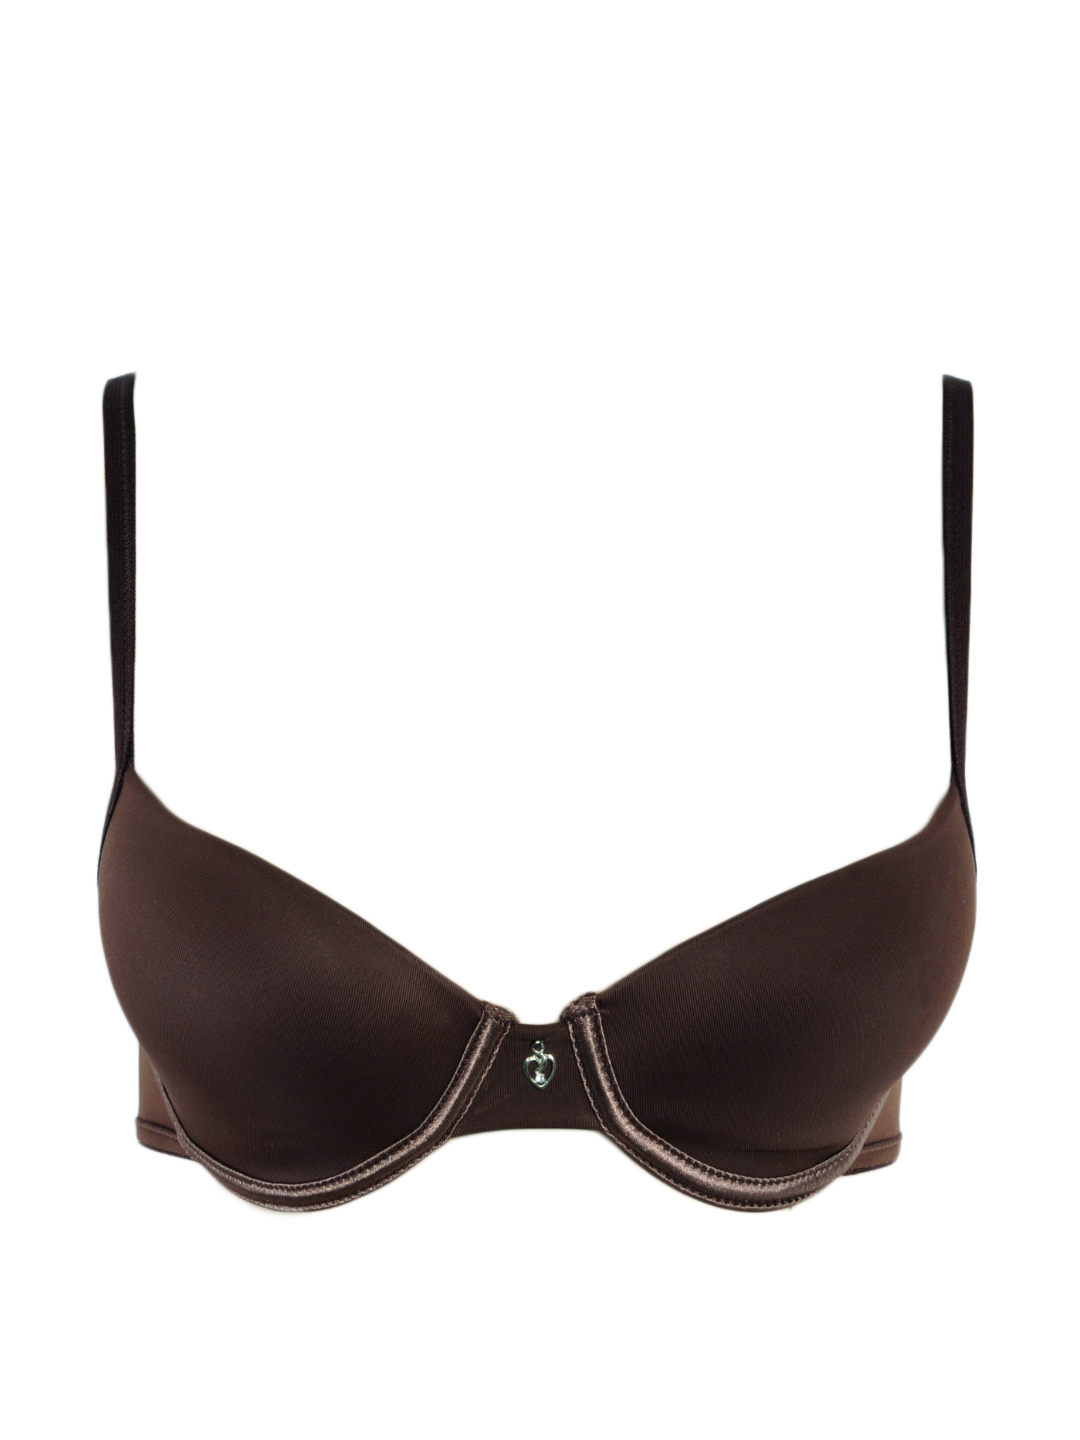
Lovable Women Fiona Brown Bra
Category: Apparel / Innerwear / Bra
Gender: Women
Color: Brown
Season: Summer 2014
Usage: Casual